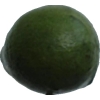
Label: green_avocado